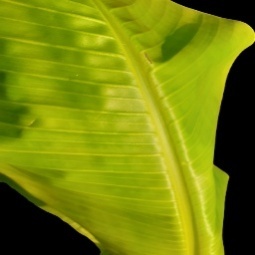
Label: Calcium